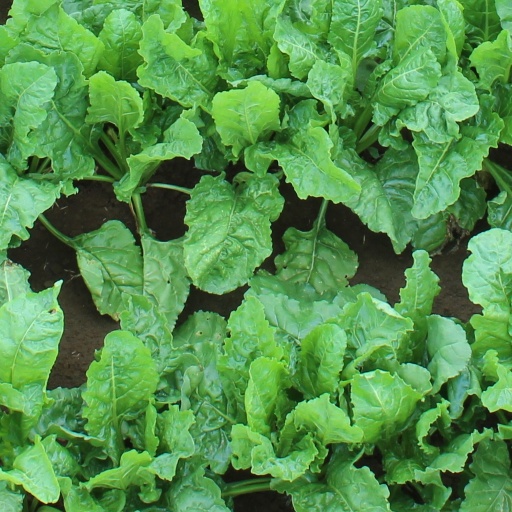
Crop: sugar beet